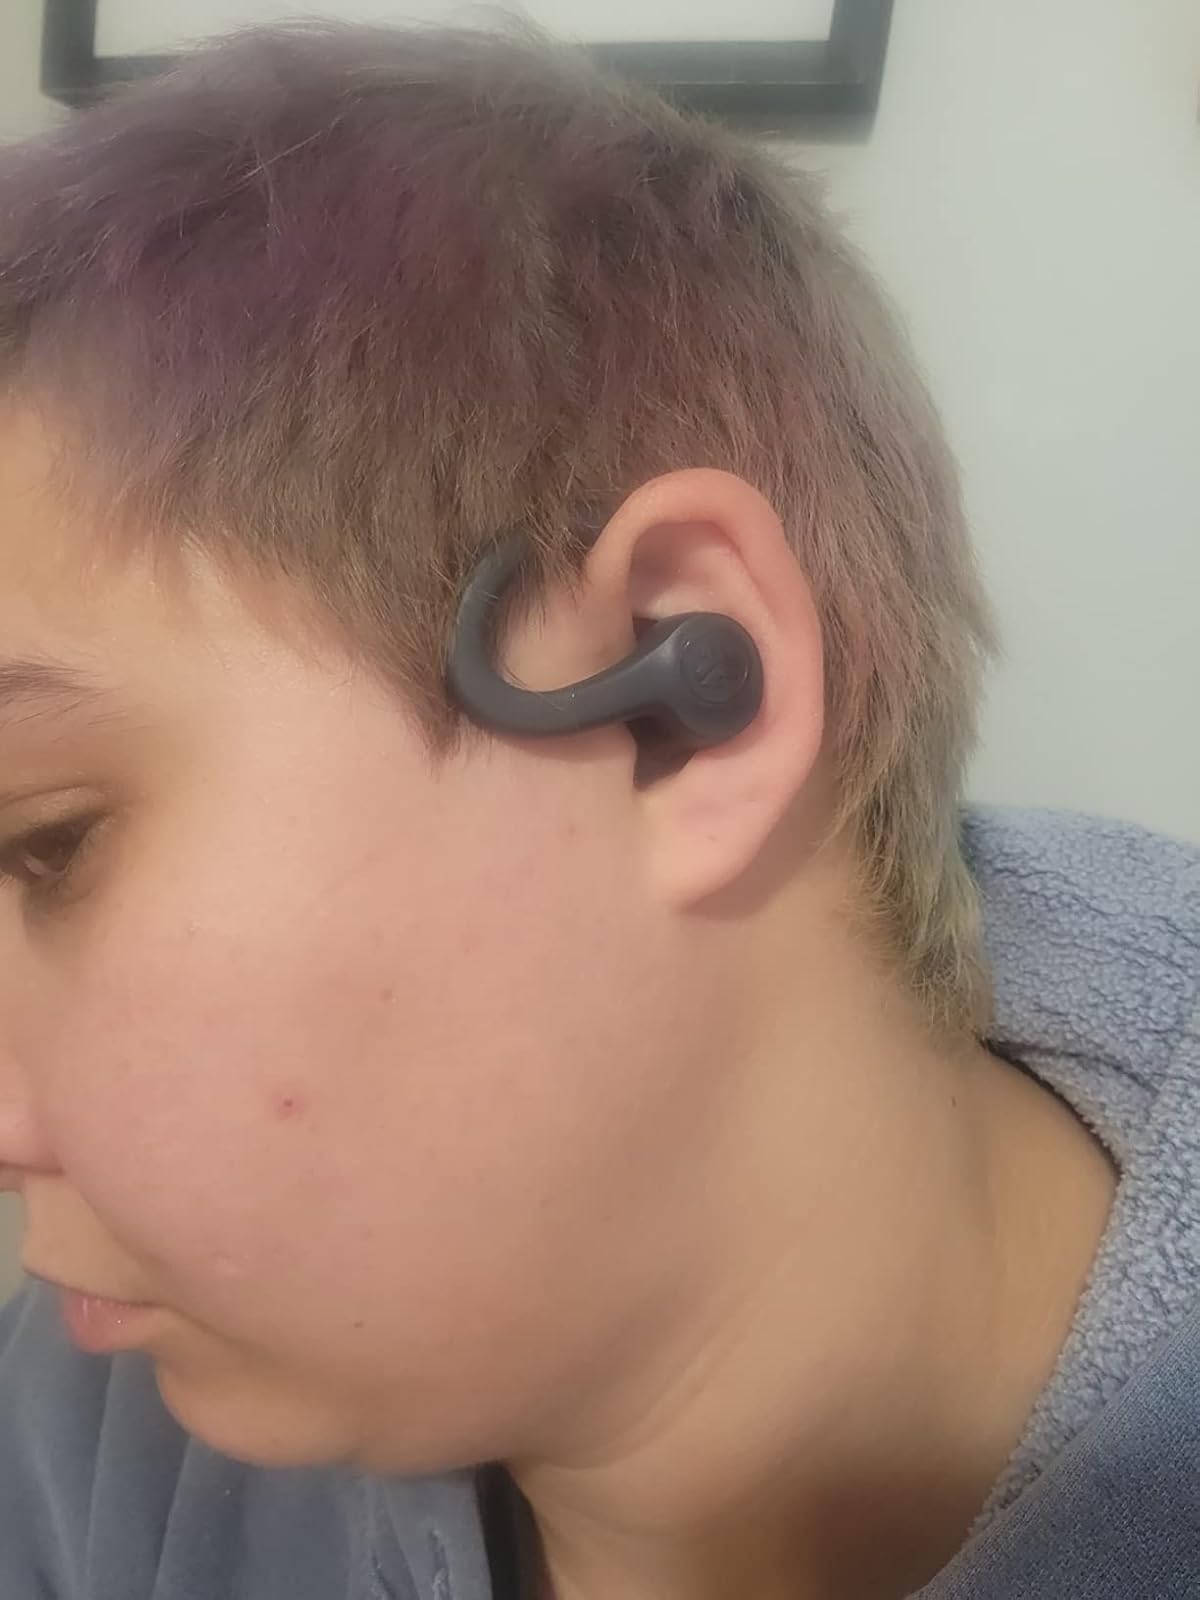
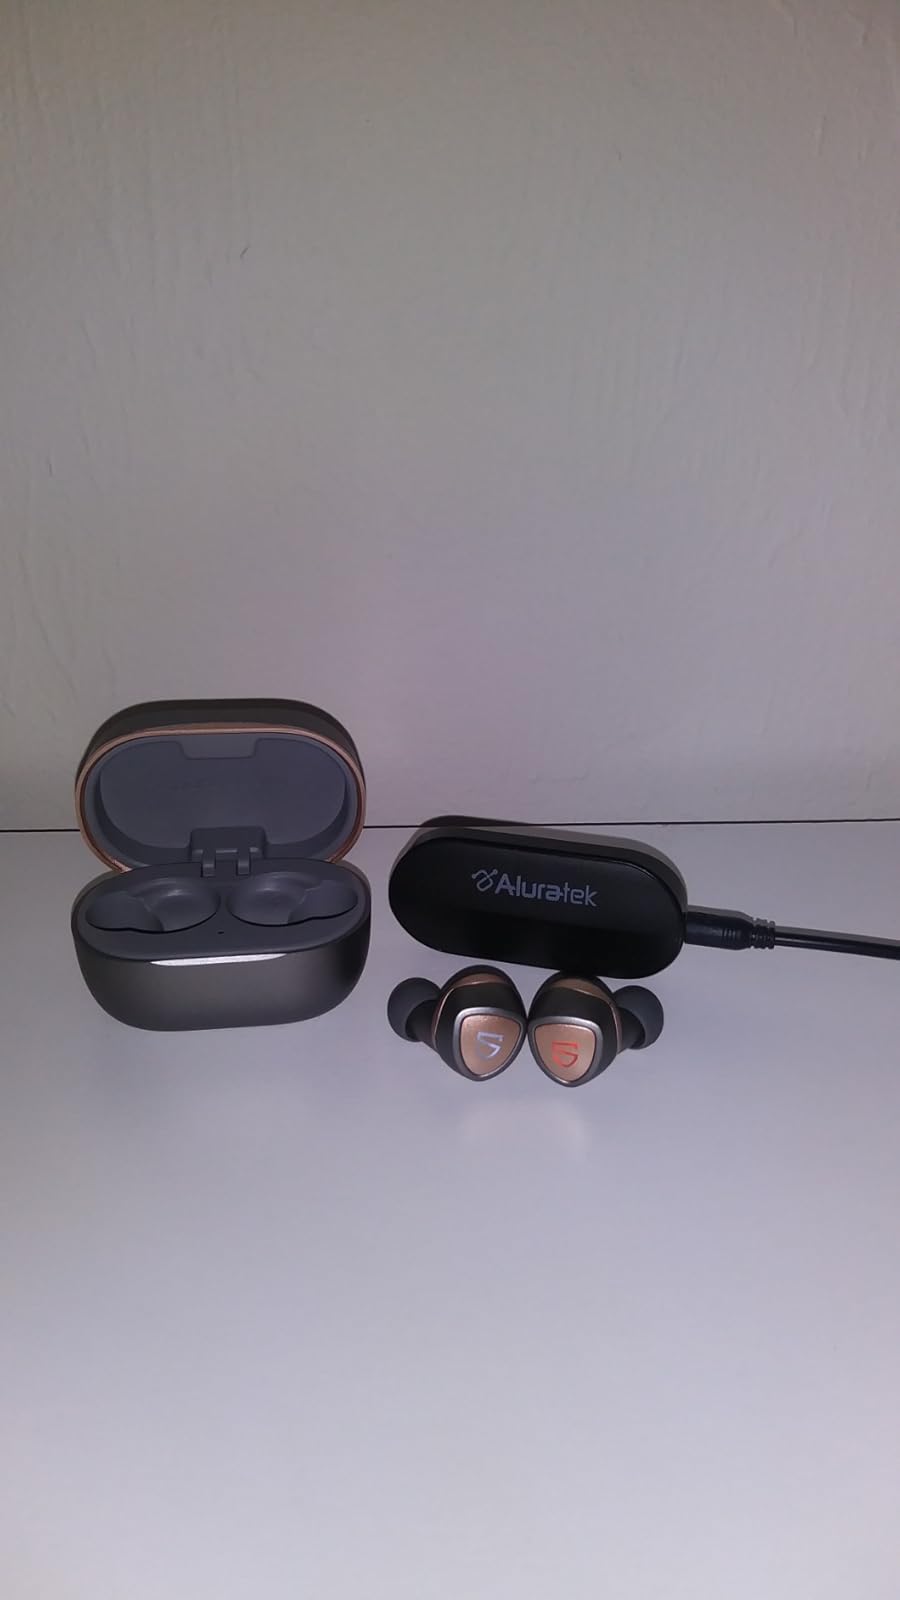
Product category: earbuds
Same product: no